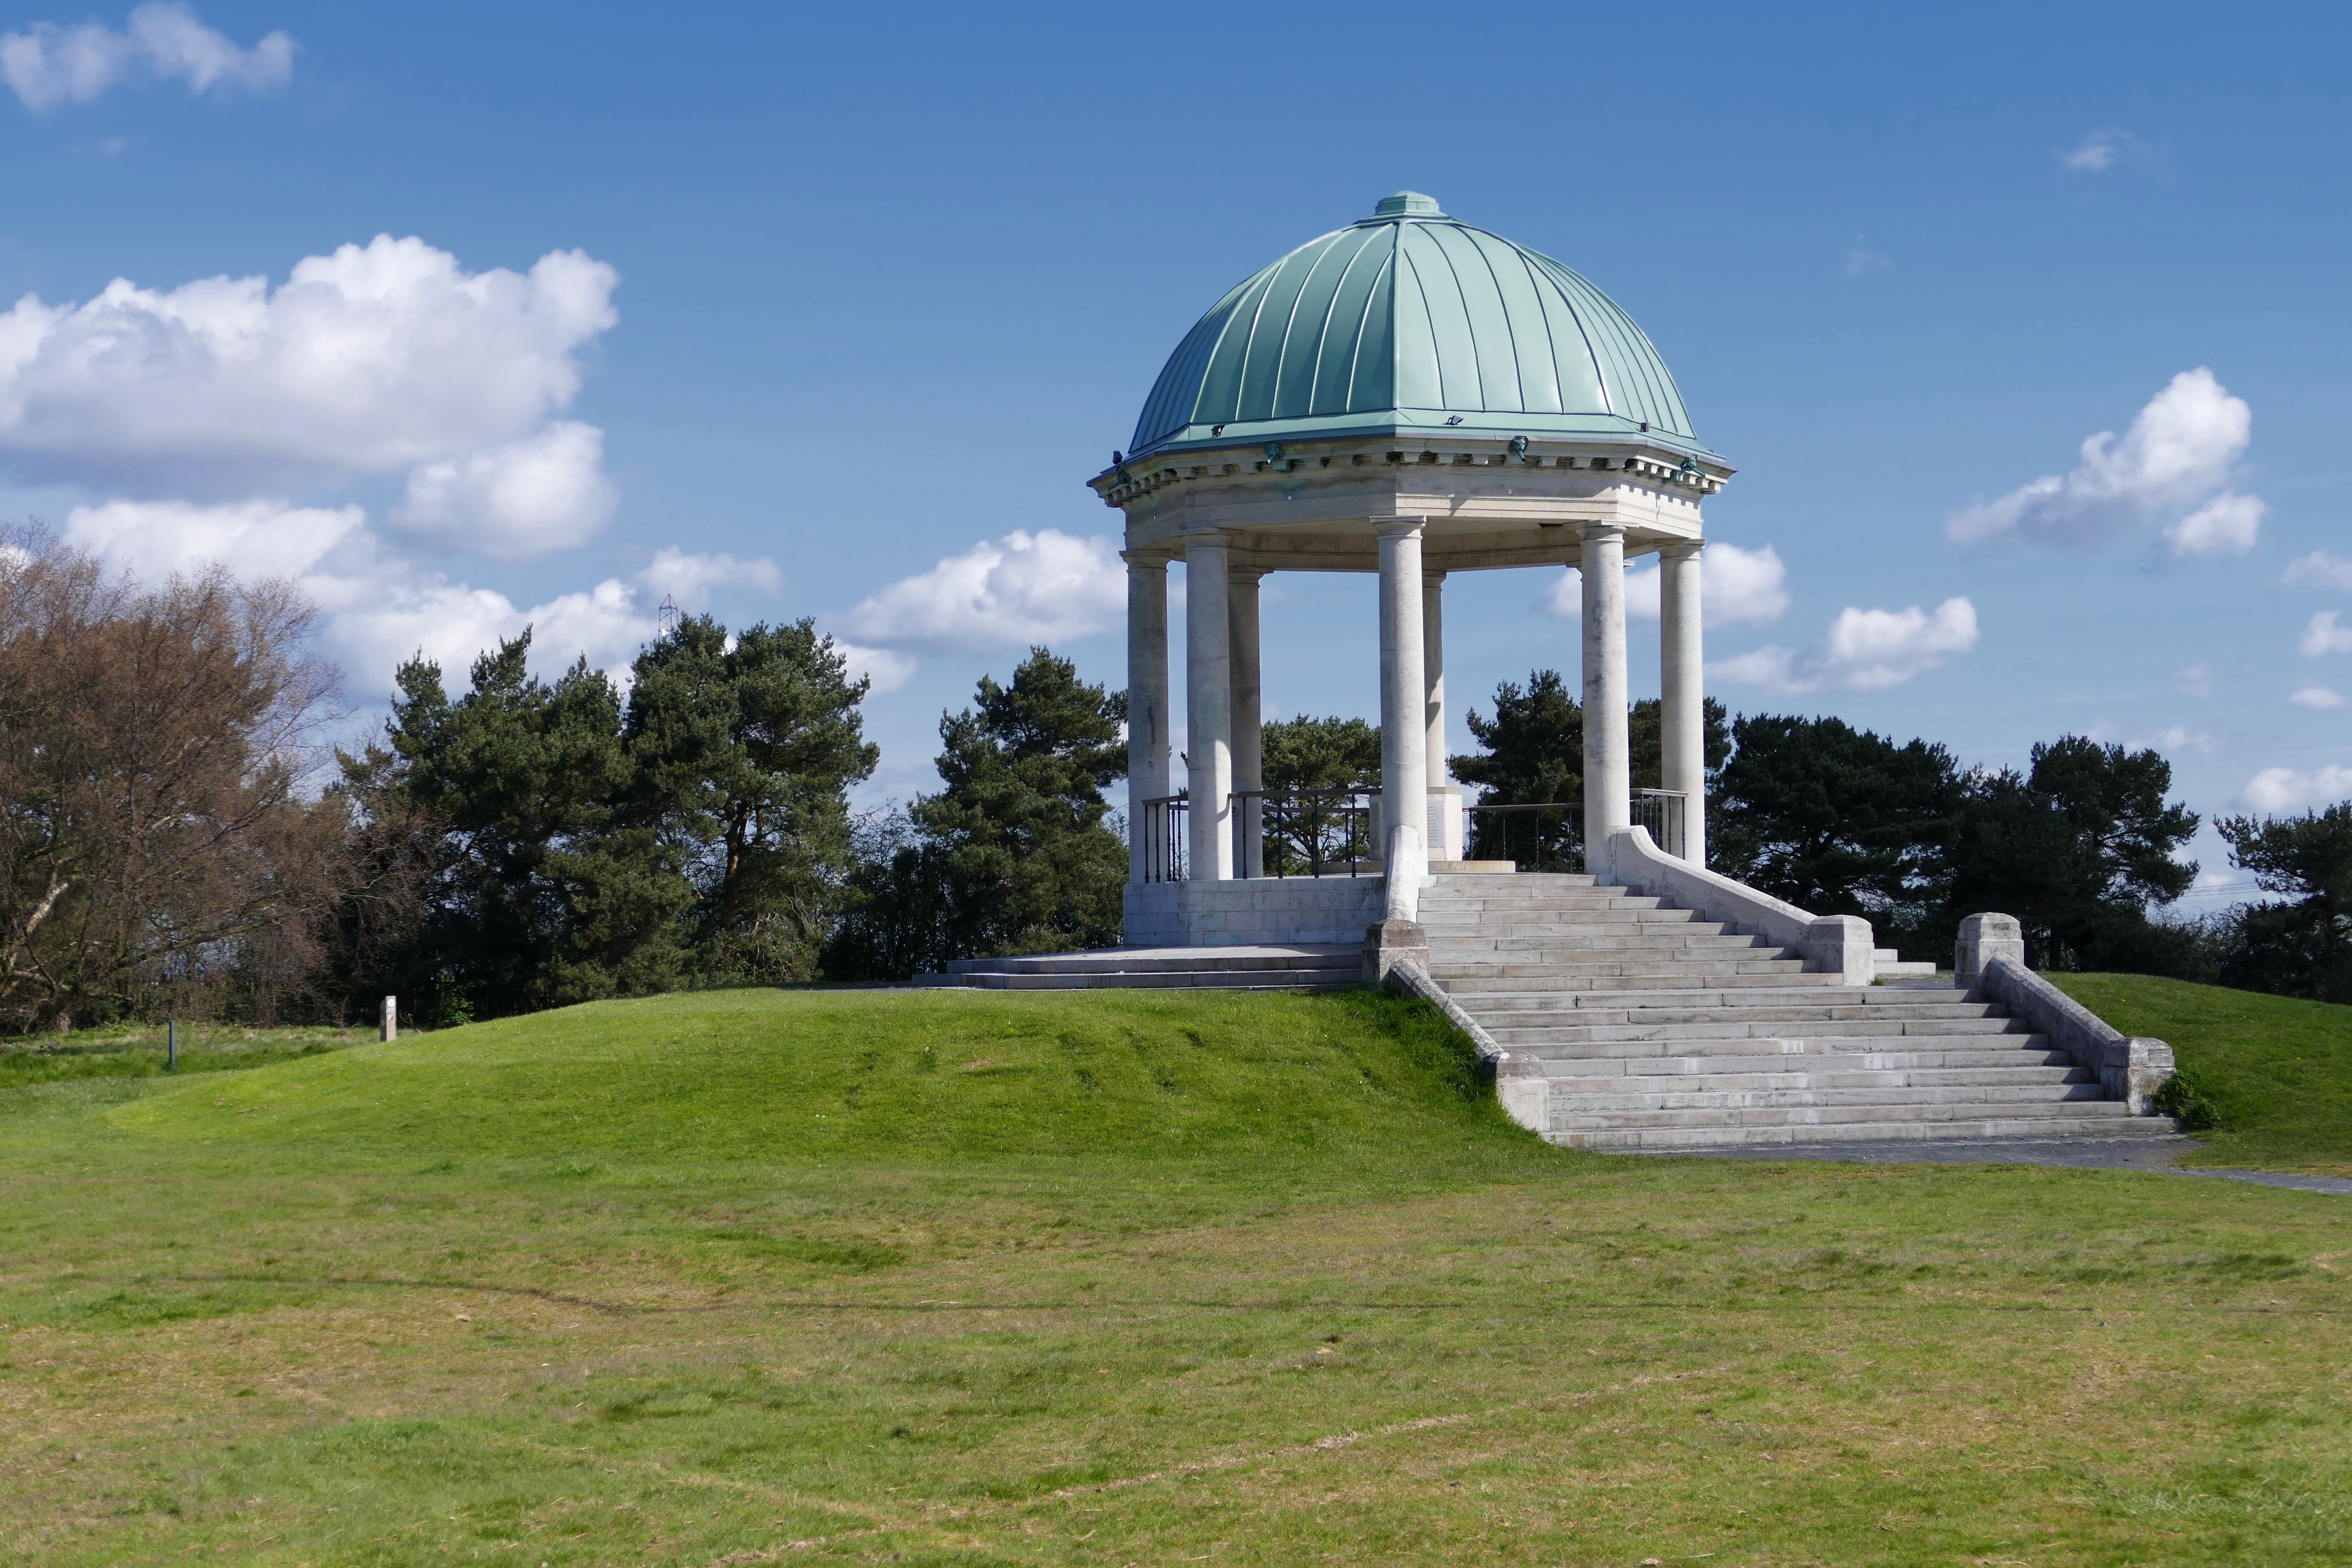
structure, monument, tower, landmark, pictures, memorial, birmingham, estate, war memorial, photographs, barr beacon, streetly, sutton coldfield, walsall, scott family, great barr hall, barr beacon hill, pheasey, great barr